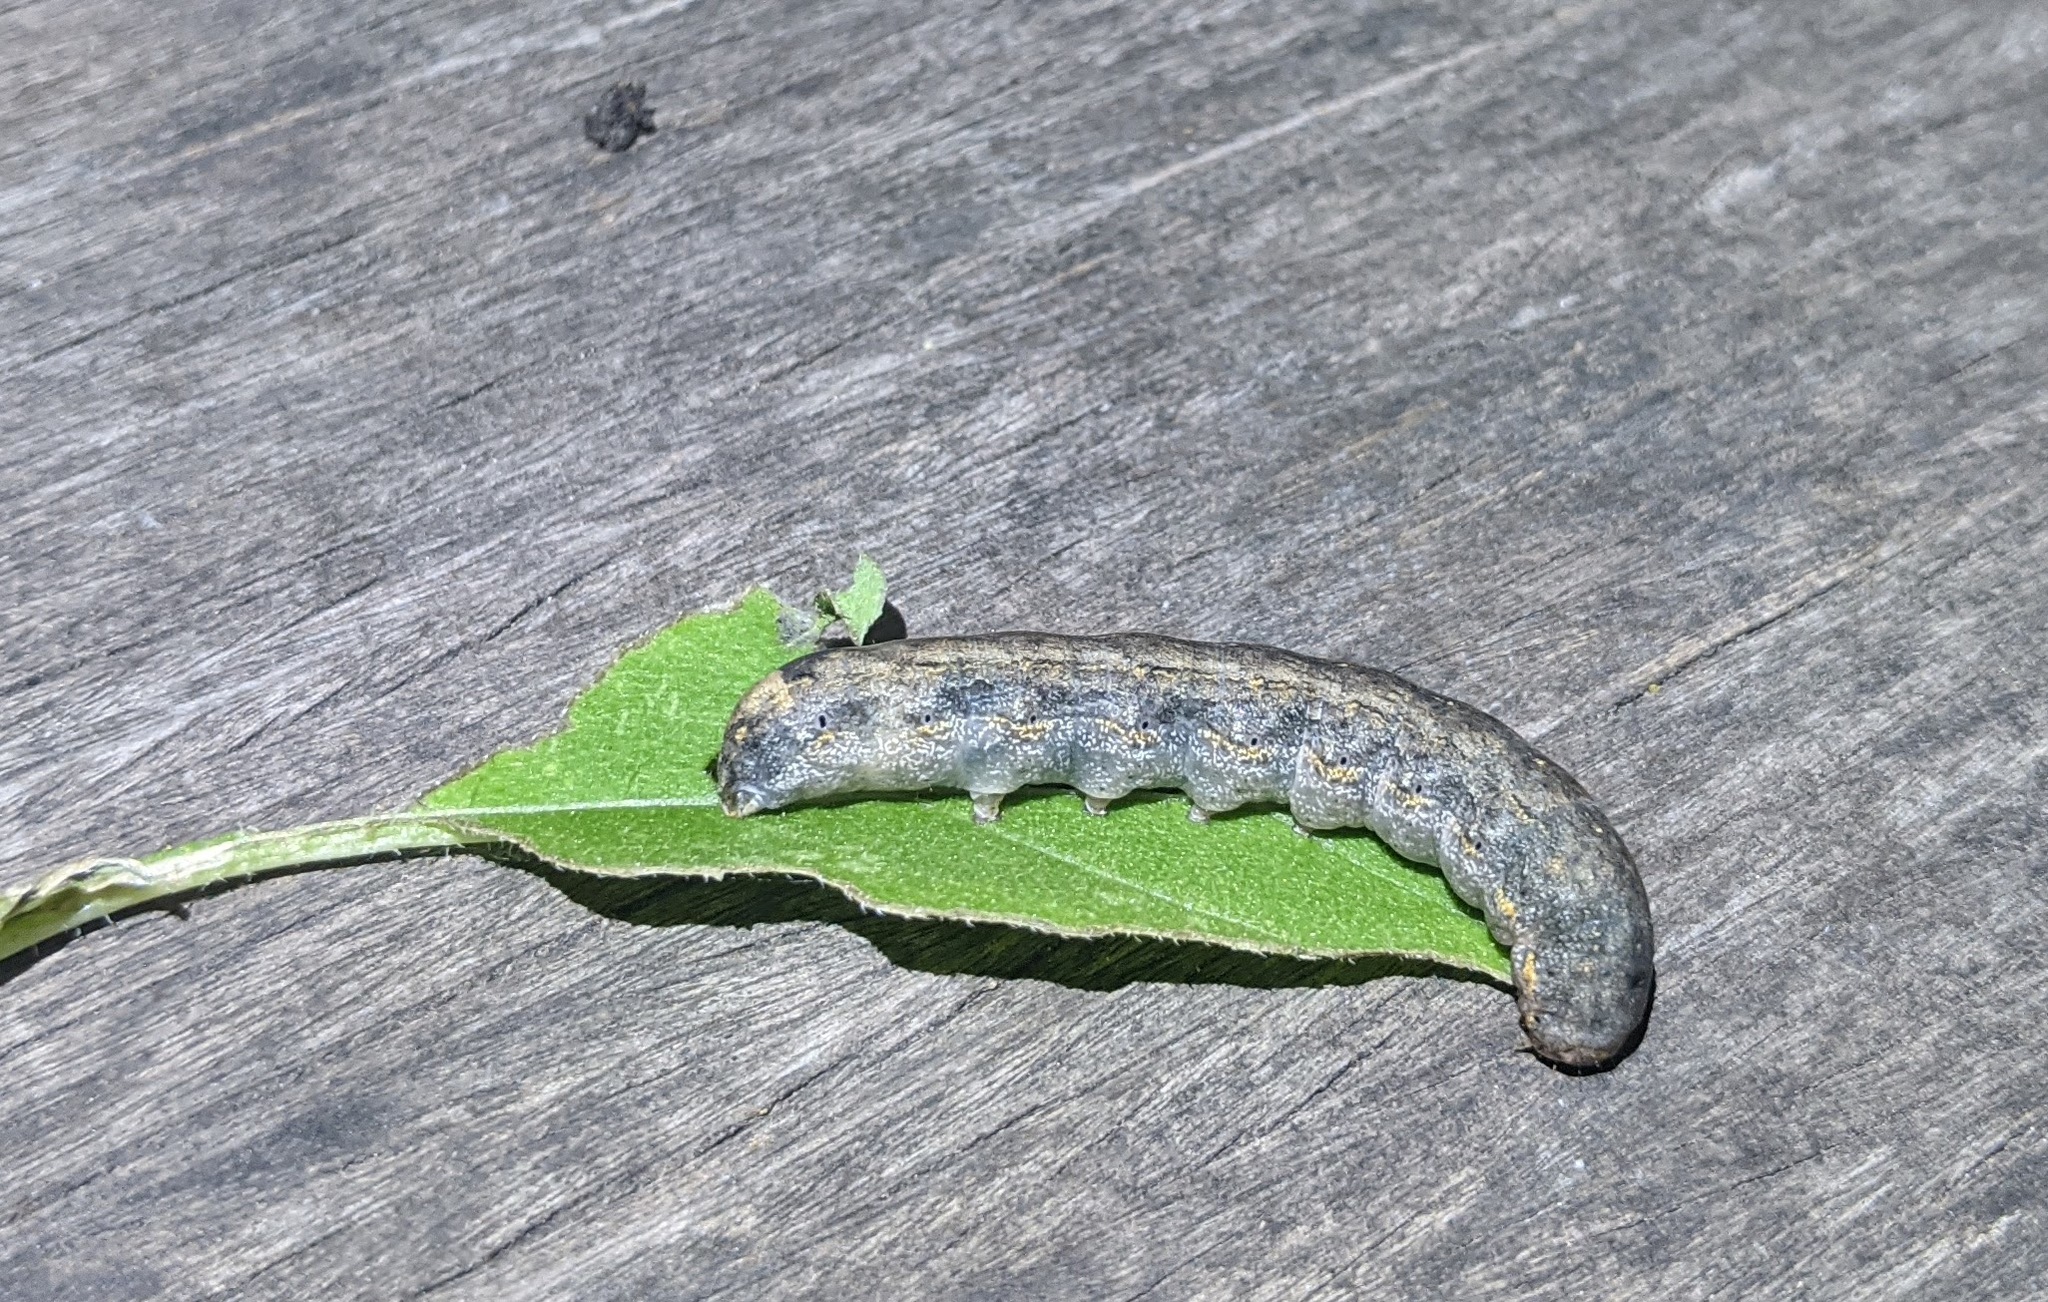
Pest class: cutworms